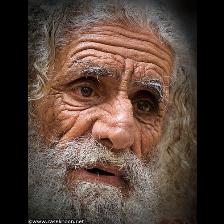
Label: Human